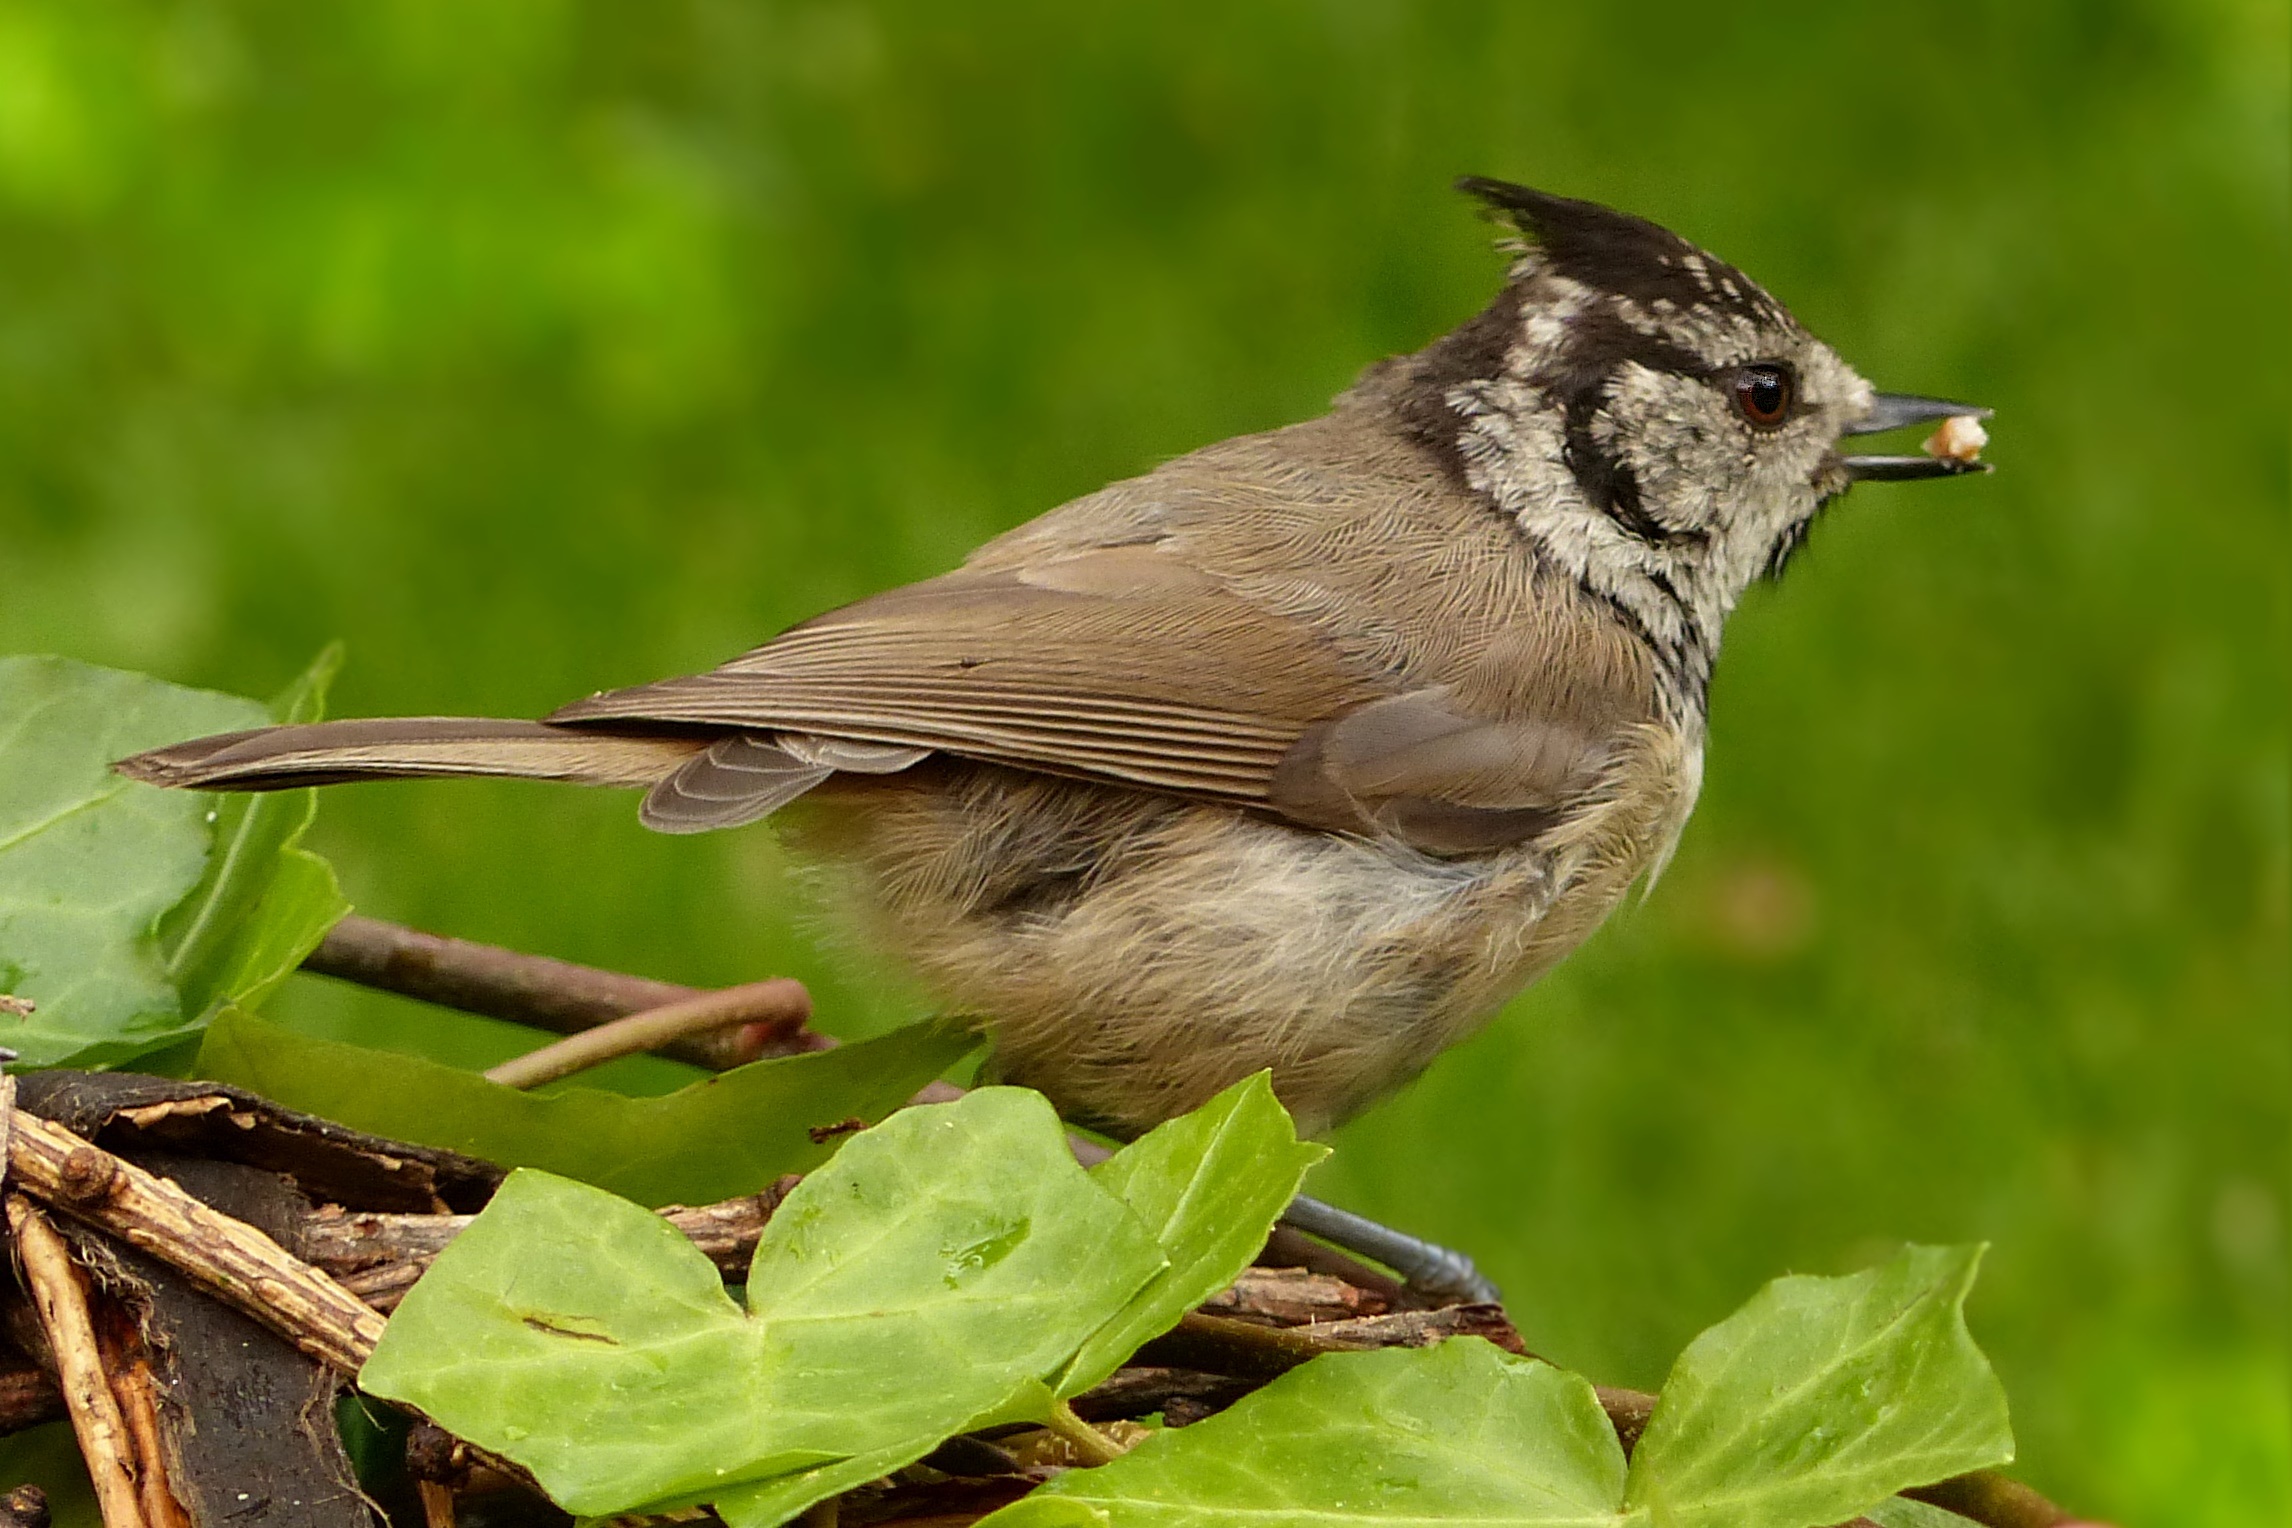
bird, animal, wildlife, beak, garden, fauna, vertebrate, sparrow, foraging, brambling, wren, crested tit, house sparrow, p tit iubatum, perching bird, emberizidae, nightingale, ortolan bunting